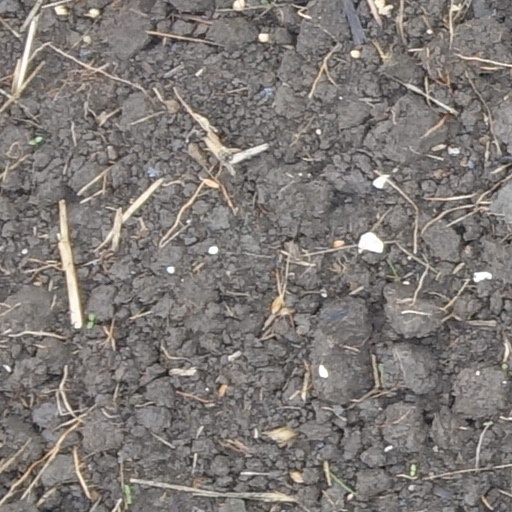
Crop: wheat